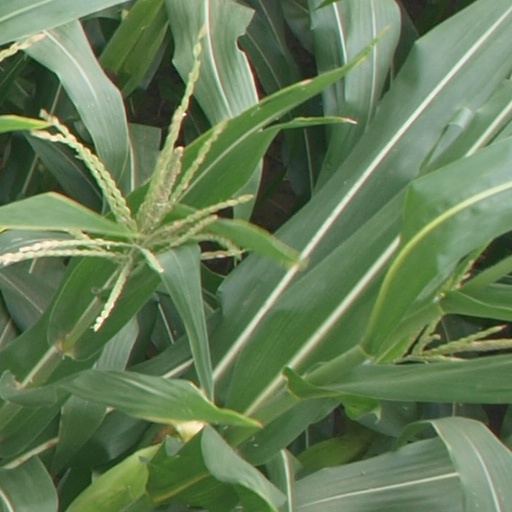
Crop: maize; corn